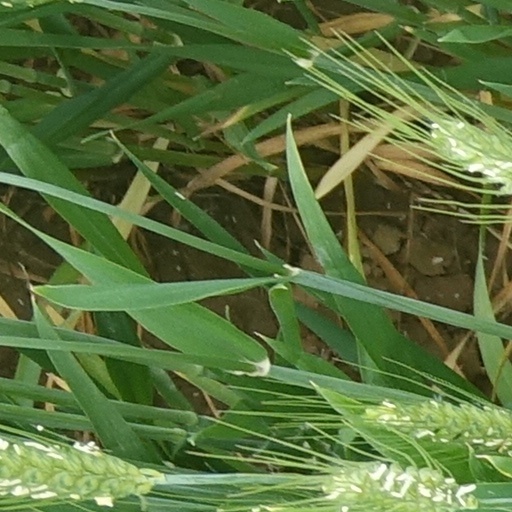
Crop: wheat